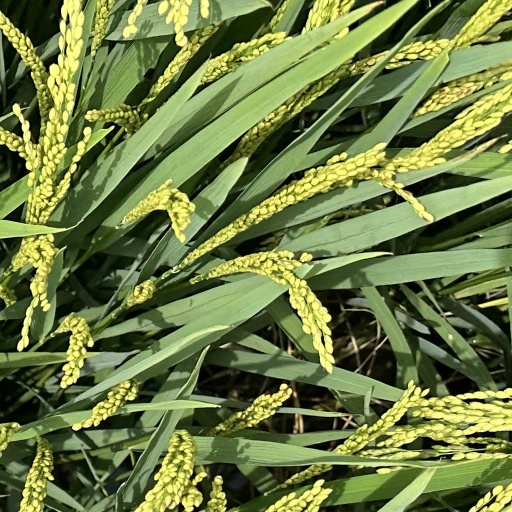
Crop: rice